Polycephaly

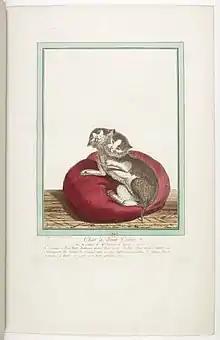
Two-headed cat born in Paris, 1773. It only lived for a few hours.

Craniopagus parasiticus is a condition in which a parasitic twin head with an undeveloped or underdeveloped body is attached to the head of a developed twin. Only four cases have been documented by modern medicine to have survived birth: